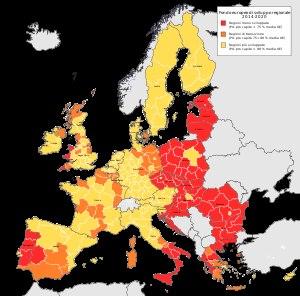
Depuis la création en 1971 du premier ministère chargé de l'environnement l'enjeu environnemental a peu à peu gagné en importance dans les politiques publiques et d'aménagement du territoire, ainsi qu'en ce qui concerne la qualité de vie et la santé environnementale.
Le Fonds européen de développement régional ou FEDER est l’un des fonds structurels européens. Il vise à renforcer la cohésion économique et sociale au sein de l’Union européenne en corrigeant les déséquilibres régionaux.